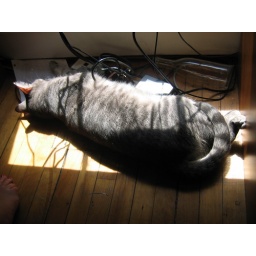
Right under the computer desk where my feet need to be. Cutest little foot muffler ever!